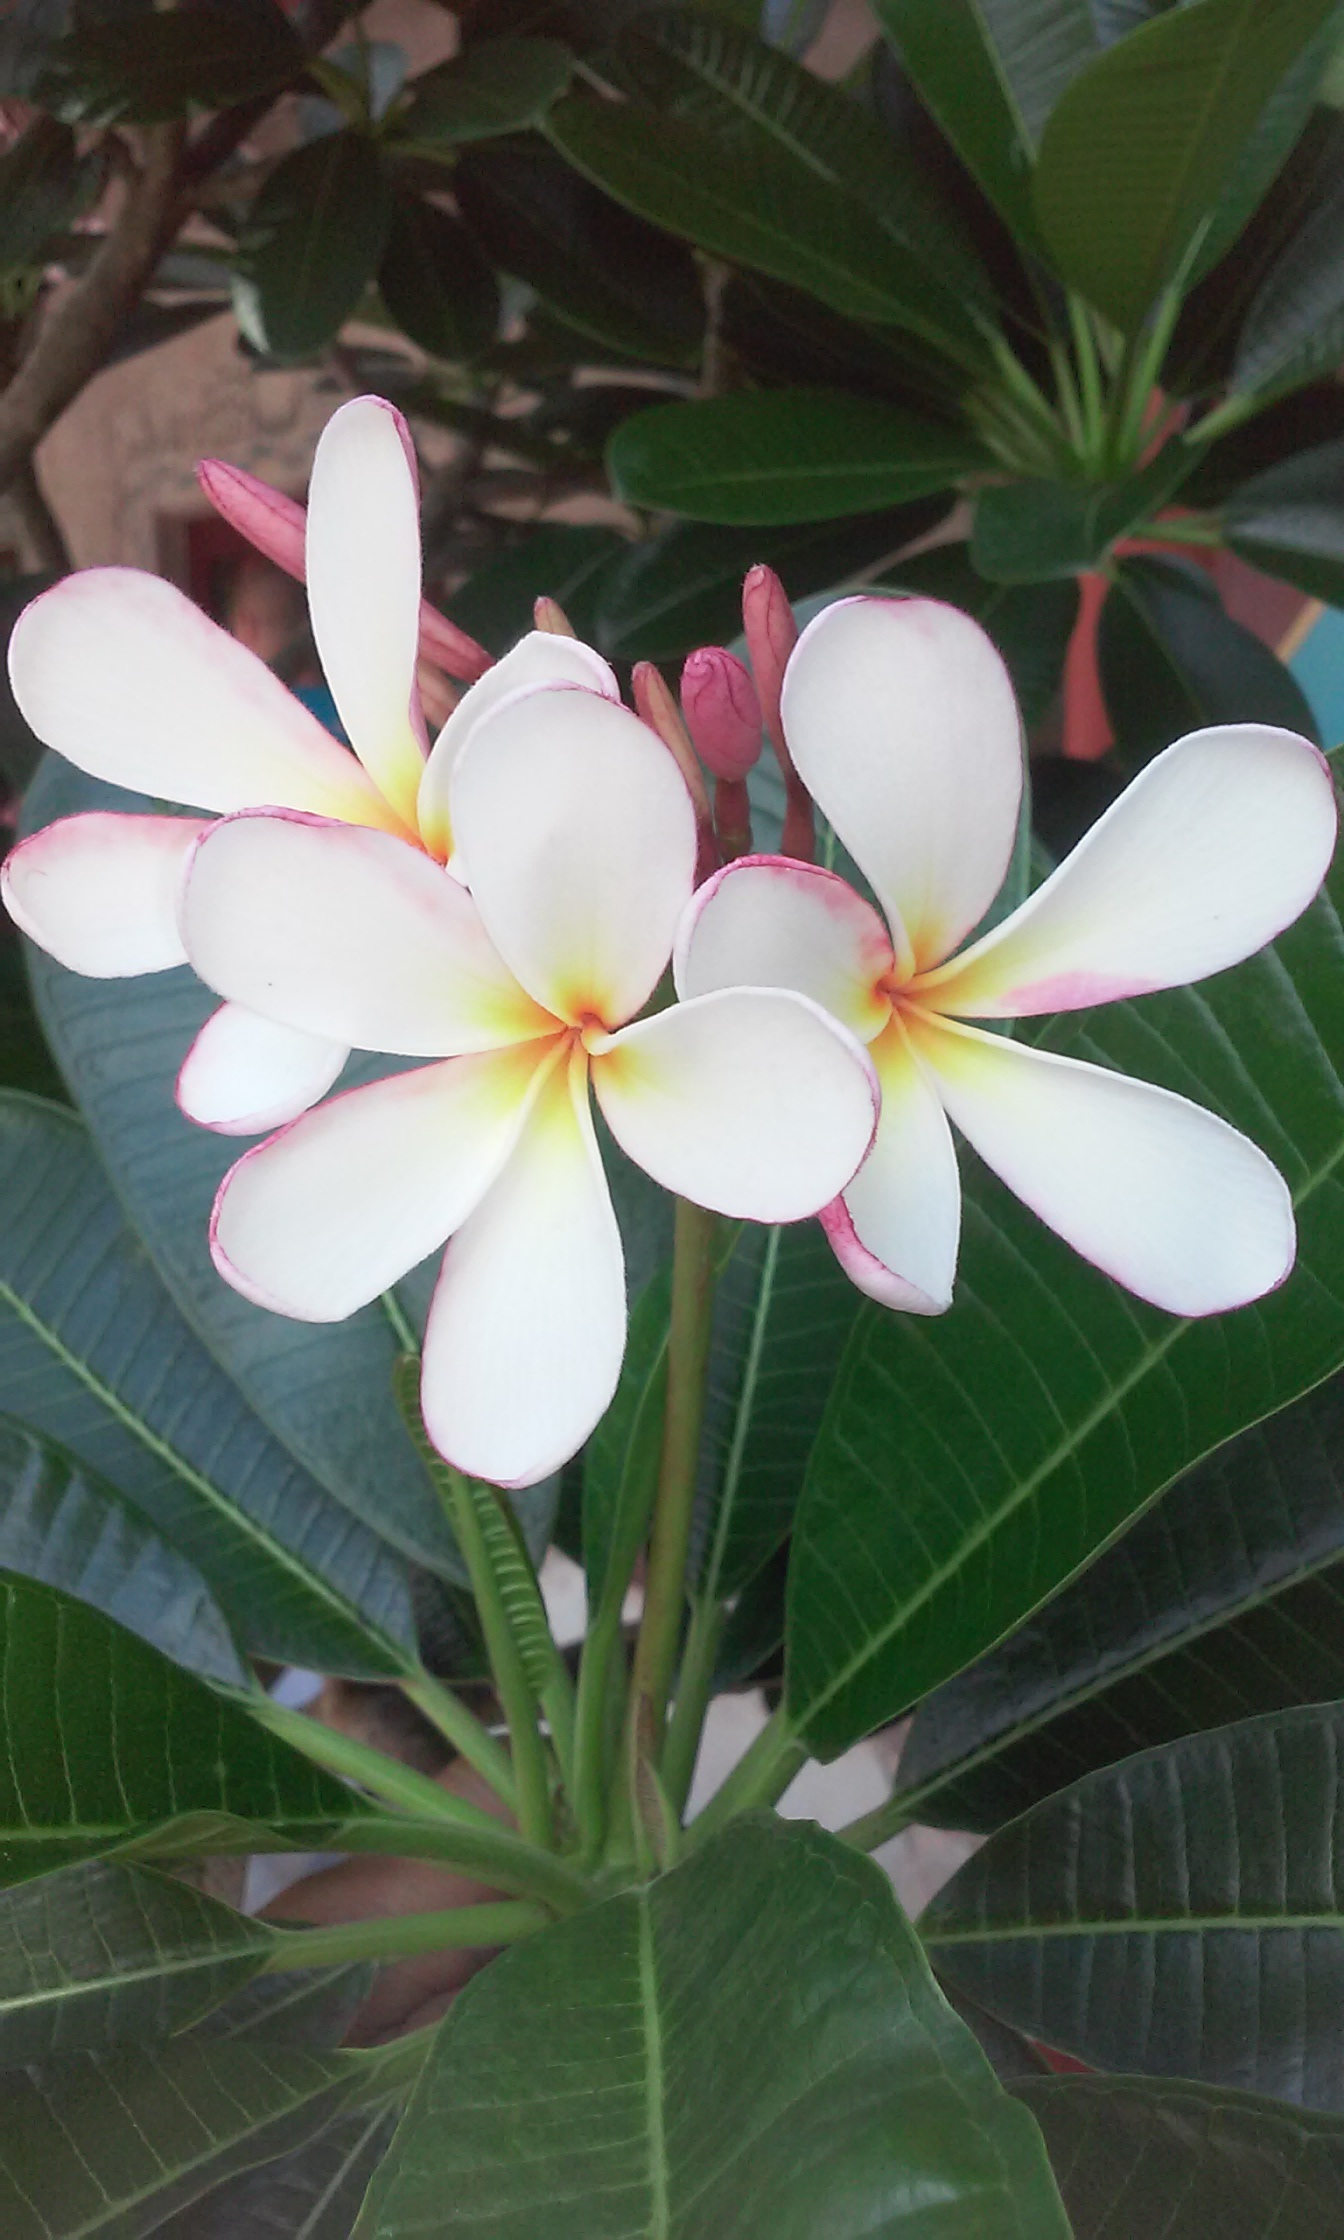
blossom, plant, white, leaf, flower, petal, botany, flora, flowering plant, land plant